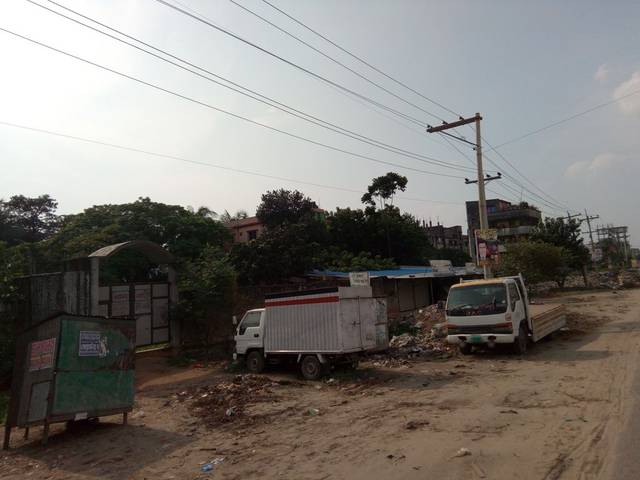
Region: Bangladesh
Coordinates: 23.692, 90.4